Martin Soong

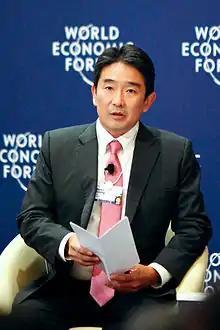
Martin Soong, captured during "Redrawing the "Greenprint" of Asia's Energy Architecture" at the World Economic Forum on East Asia in Jakarta, Indonesia, June 2011

Martin Soong (born 1959 in Hong Kong) is a CNBC business presenter based in Singapore. He is now a co-anchor with Oriel Morrison on CNBC Asia's "Street Signs". Before that, he was previously a longtime co-anchor of CNBC's trademark morning program, "Asia Squawk Box".